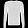
Label: Pullover